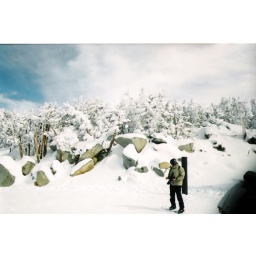
at the top of the mountain in lake taho!